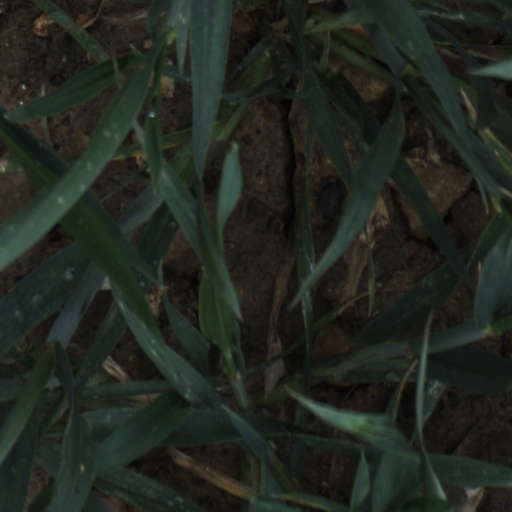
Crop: wheat